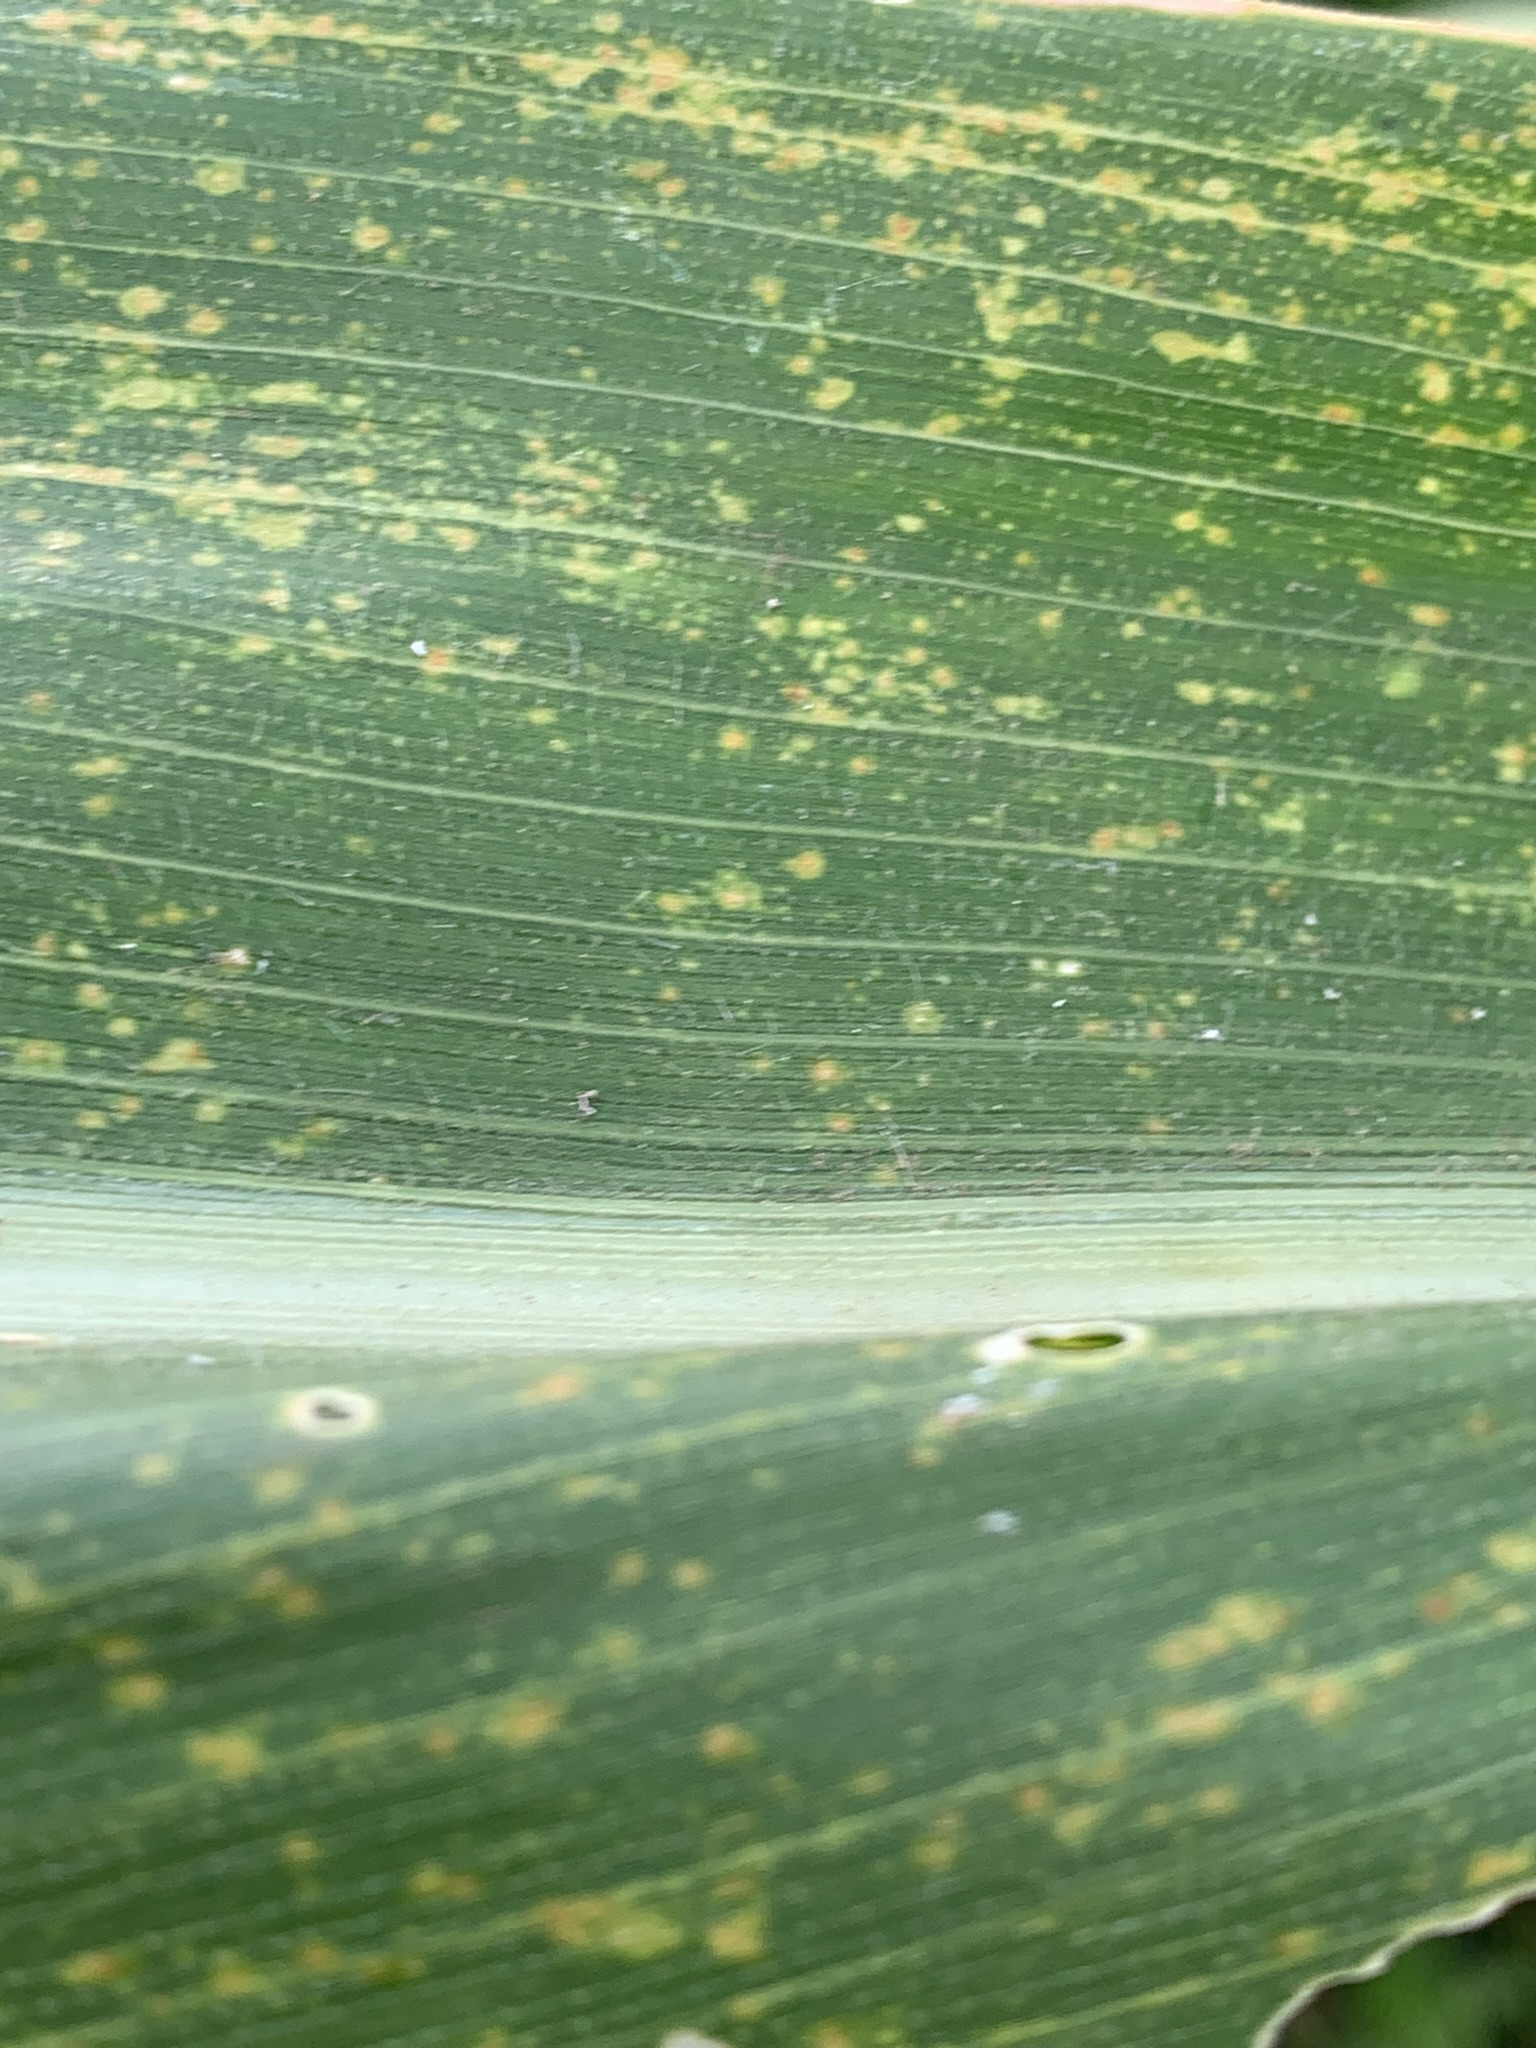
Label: MLN